Ernst Ludwig von Gerlach

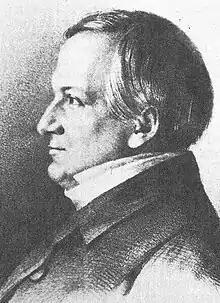
Ernst Ludwig von Gerlach

Ernst Ludwig von Gerlach (7 March 1795 – 18 February 1877) was a Prussian politician, editor and judge. He is considered one of the main founders and leading thinkers of the Conservative Party in Prussia and was for many years its leader in the Prussian House of Representatives. Like his brother Leopold von Gerlach, he belonged to the circle that formed around the "Neue Preußische Zeitung" (New Prussian Newspaper), better known as the "Kreuzzeitung," in the founding of which he also played a leading role.